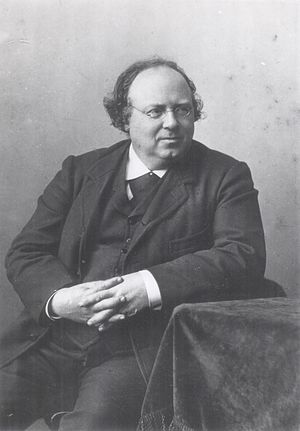
C.F.E. Horneman
Christian Frederik Emil Horneman var en dansk komponist, dirigent, musikforlægger, organisator og lærer.